Titanic

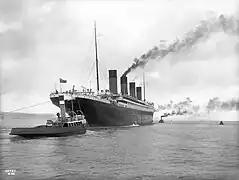
"Titanic" departing Belfast for sea trials on 2 April 1912

Like "Olympic", "Titanic" carried a total of 20 lifeboats: 14 standard wooden Harland and Wolff lifeboats with a capacity of 65 people each and four Engelhardt "collapsible" (wooden bottom, collapsible canvas sides) lifeboats (identified as A to D) with a capacity of 47 people each. In addition, "Titanic" had two emergency cutters with a capacity of 40 people each. "Olympic" carried at least two collapsible boats on either side of the number one funnel. All of the lifeboats were stowed securely on the boat deck and, except for collapsible lifeboats A and B, connected to davits by ropes. Those on the starboard side were odd-numbered 1–15 from bow to stern, while those on the port side were even-numbered 2–16 from bow to stern.